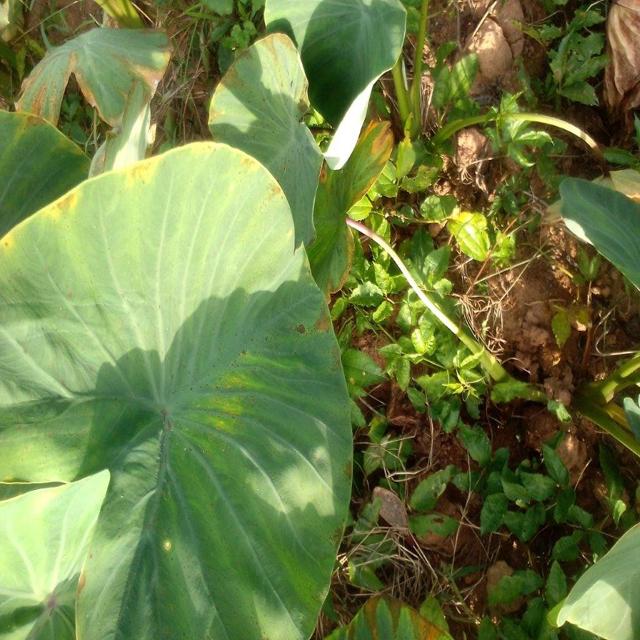
Label: Early_Blight